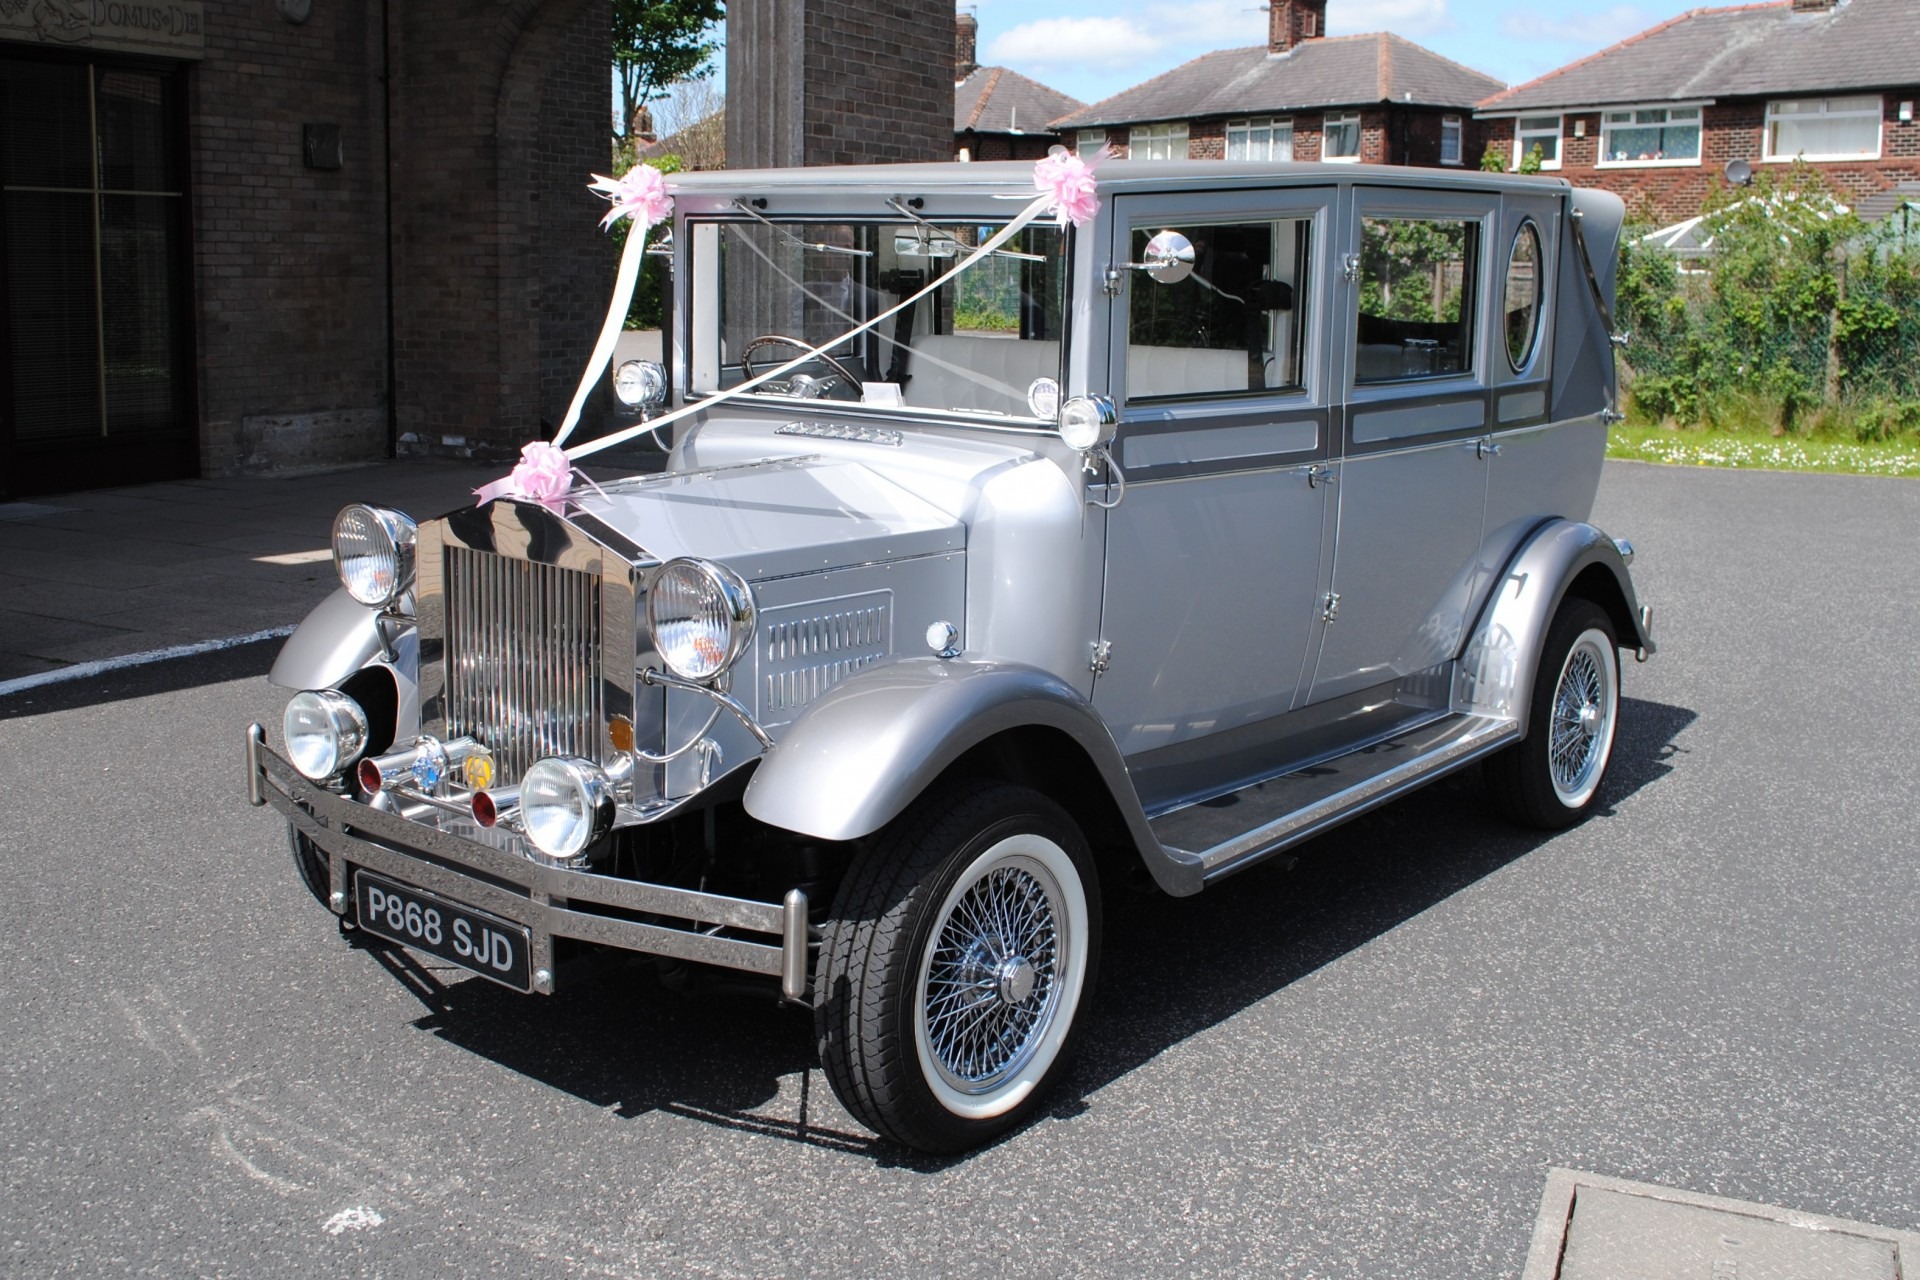
car, vintage, old, vehicle, wedding, classic car, motor vehicle, vintage car, rolls royce, silver, classic, antique car, auto show, land vehicle, touring car, automobile make, automotive design, luxury vehicle